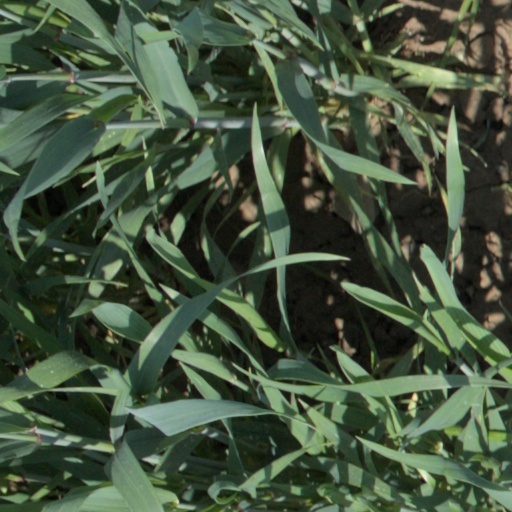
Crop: wheat